Krishna Tulasi

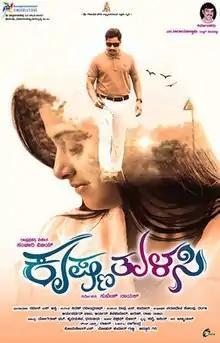
Film poster

Krishna Tulasi is a 2018 Indian Kannada-language romantic drama film directed by newcomer Sukesh Nayak.